Mohammad Bagher Sabzevari

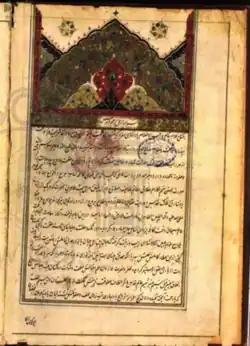
"Rozat al-Anvar Abbasi" written by "Mohammad Bagher Sabzevari" at the request of Abbas II of Persia in 1663.

"Mohaghegh Sabzevari" has used famous professors during his studies. Some of his masters have been outstanding in his time: